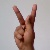
The image shows a hand gesture representing the letter 'K' in Indian Sign Language.